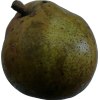
Label: pear